Geoponici

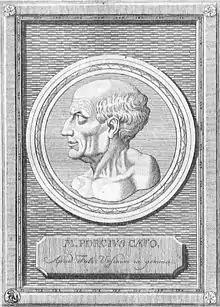
Marcus Porcius Cato.

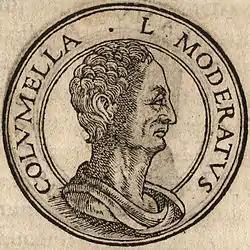
Columella.

The Latin authors on agriculture, whose works have reached the present age, are Cato, Varro, Virgil, Columella, Pliny, and Palladius; there were many more, whose writings are lost. The Romans, aware of the necessity of maintaining a numerous and thriving order of agriculturists, from very early times endeavoured to instill into their countrymen both a theoretical and a practical knowledge of the subject. The occupation of the farmer was considered next in importance to that of the soldier, and distinguished Romans did not disdain to practice it.